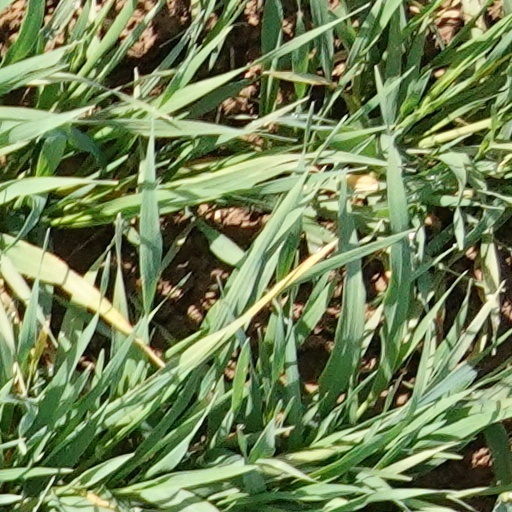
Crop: wheat